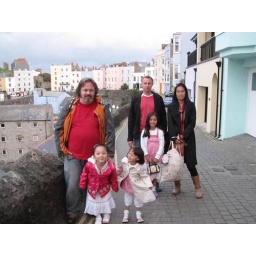
Anna and Tim hired an apartment on right by the sea front (mint green building on right). Great view.